The Chancellor Manuscript

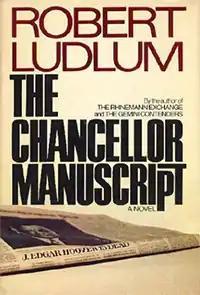
First edition

The Chancellor Manuscript is a 1977 novel, by American writer Robert Ludlum, about the alleged secret files of J. Edgar Hoover and how they disappeared after his death, and how they possibly could be used to force people in high places to do the bidding of those who possessed the secrets contained therein. It also speculated that Hoover himself might have been assassinated because he knew too much about too many of the wrong people.